Mary Simpson (violinist)

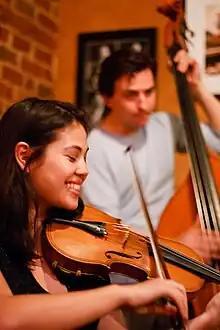
With The Whiskey Rebellion Fellini's No. 9 restaurant CharlottesvilleAmericana Night April 2009

Mary Ellen Simpson is an American violinist, mostly noted for her work with Yanni, Gary Ruley and Mule Train and Walker's Run. She is a founding member of The Whiskey Rebellion band.